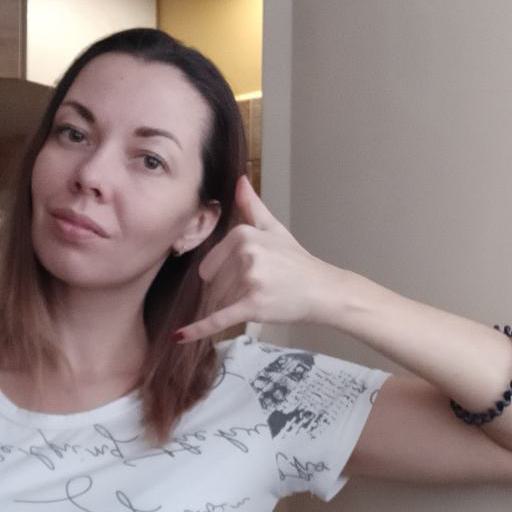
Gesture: call